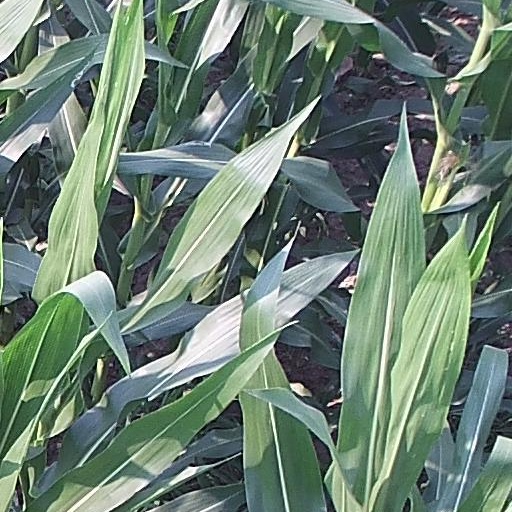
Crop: maize; corn